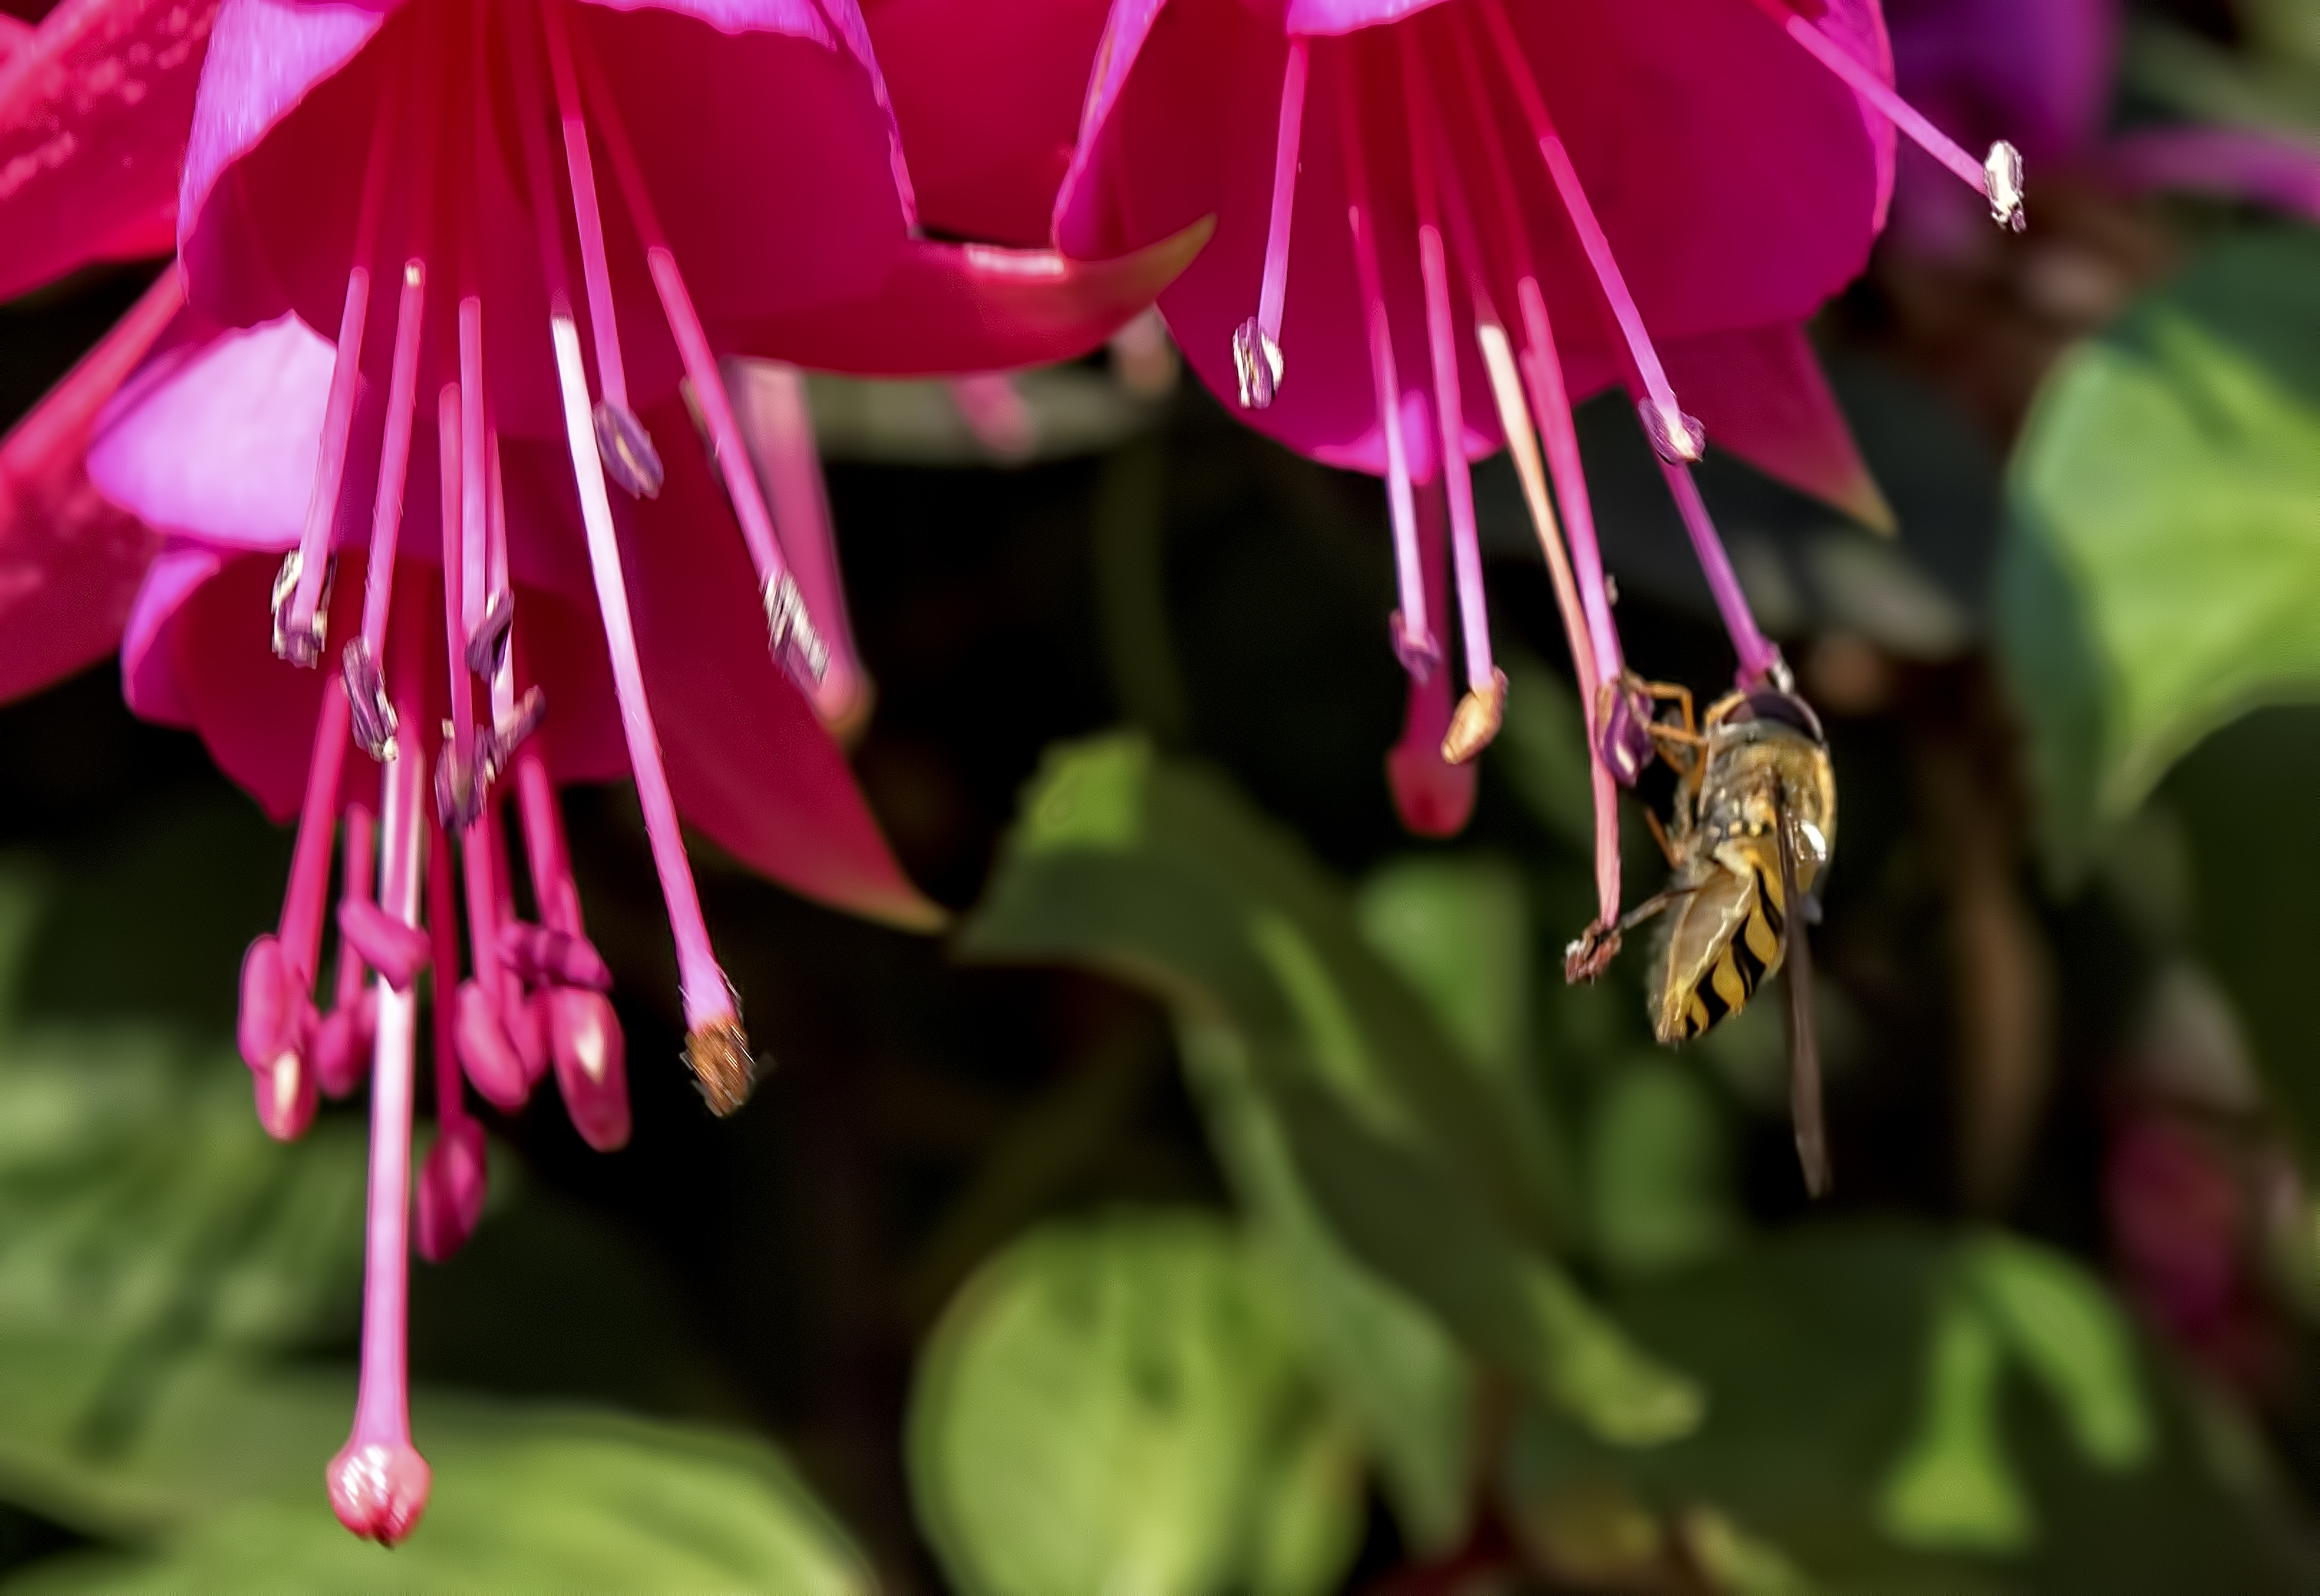
nature, plant, leaf, flower, petal, animal, green, red, insect, botany, pink, flora, shrub, fuchsia, finland, helsinki, wasp, macro photography, flowering plant, land plant